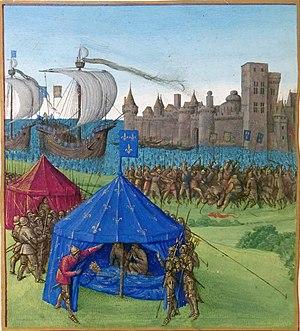
Mort de Saint LouisBataille de Tunis en 1270 Grandes Chroniques de France, enluminées par Jean Fouquet, Tours, vers 1455-1460Paris, BnF, département des Manuscrits, Français 6465, fol. 284v. (Livre de Philippe III le Hardi) Mort de Saint Louis:Le 25 août 1270, Saint Louis meurt sous sa tente fleurdelisée, devant la ville de Tunis. Bataille de Tunis en 1270 (en arrière-plan):La flotte de Charles d'Anjou, frère de Saint Louis, arrive dans la baie de Tunis. Ces renforts permettront à l'armée du roi de France, commandée par Charles d'Anjou, de remporter la victoire sur les sarrasins devant la ville de Tunis le 4 septembre 1270.